Carmen Elmakiyes

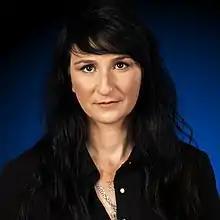
Elmakiyes in 2019

Carmen Elmakiyes Amos (born February 17, 1979) is an Israeli social and political activist, medical clown, and filmmaker. She is a founder of the "Not Nice" social movement, of the Tor Hazahav (Golden Age) Mizrahi political movement. In April 2019, she ran in the national elections for the Knesset as a candidate for the Gesher party, led by Orly Levy-Abekasis.